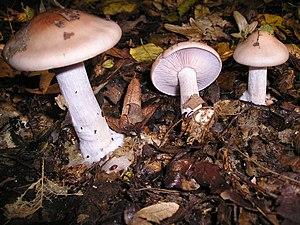
Aucune garantie d'exactitude ne peut être offerte par la liste contenue dans cet article.
Lepista forme un genre de champignons basidiomycètes de la tribu des Clitocybae dans la famille des Tricholomataceae.